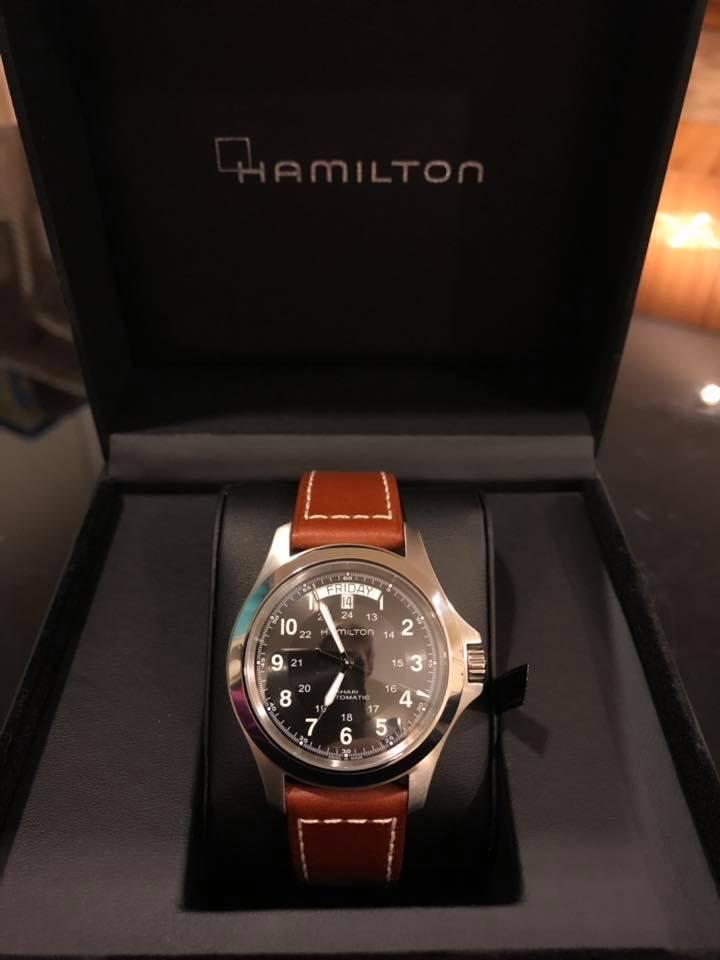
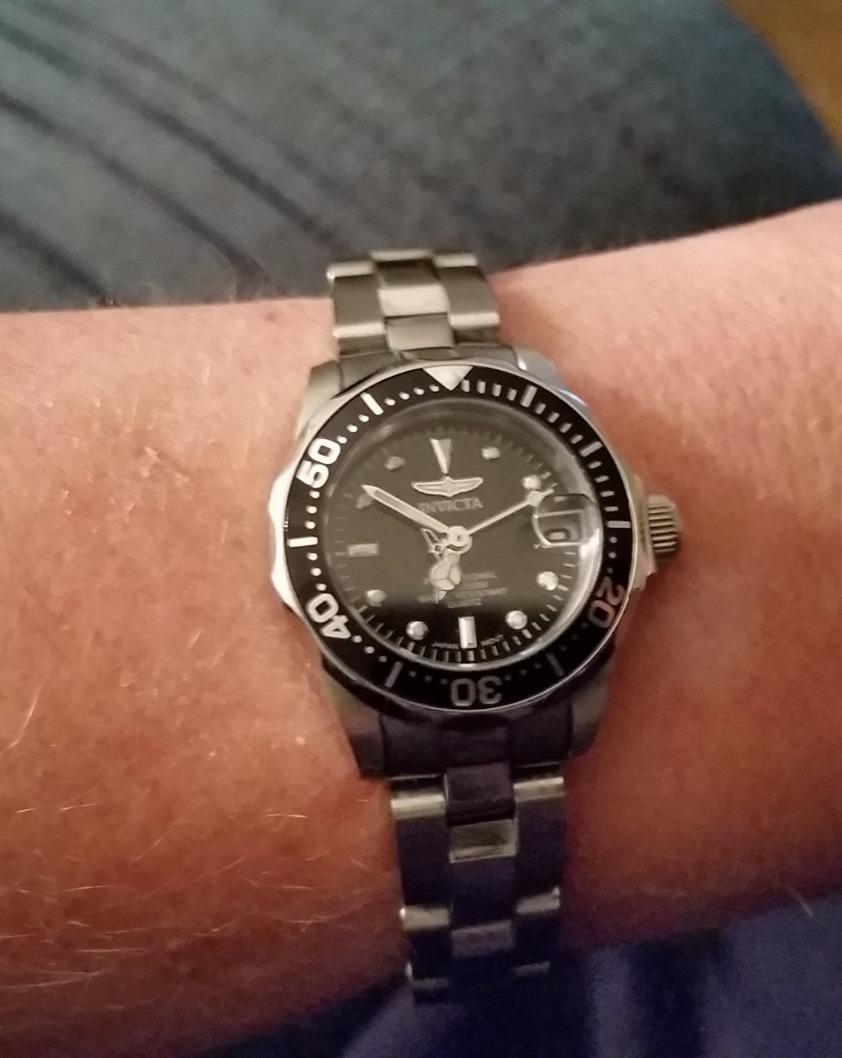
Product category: accessories_watch
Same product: no